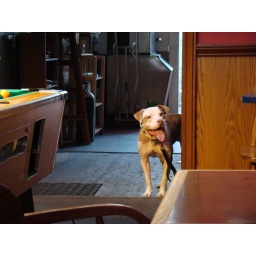
dog in a bar